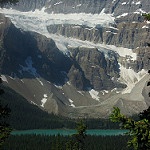
Scene: Outdoor